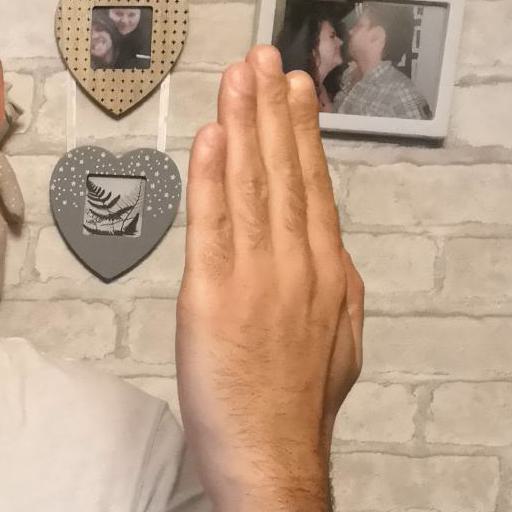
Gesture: stop_inverted